University of Graz

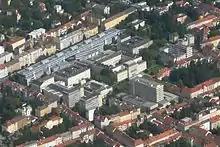
Aerial photography of the main campus

The university has 6 faculties. Each of the 6 faculties is in turn divided into institutes and centers: